Tree of Jesse

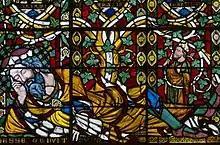
The fourteenth-century 'Jesse window' at St Mary's Church Shrewsbury

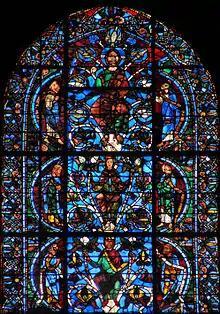
The upper section of the Jesse Tree window at Chartres Cathedral showing Jesus at the apex and Mary below him

The Tree appears in several other Romanesque Bibles apart from the "Lambeth Bible", usually as a large historiated initial at the start of either Isaiah or Matthew. The Saint-Bénigne Bible is perhaps the earliest appearance, with just Jesse and the doves of the "Seven Gifts". The Capuchin's Bible (see picture) is a later example, c. 1180, in which a Jesse Tree forms the L of "Liber generationis.." at the start of the Gospel of Matthew.